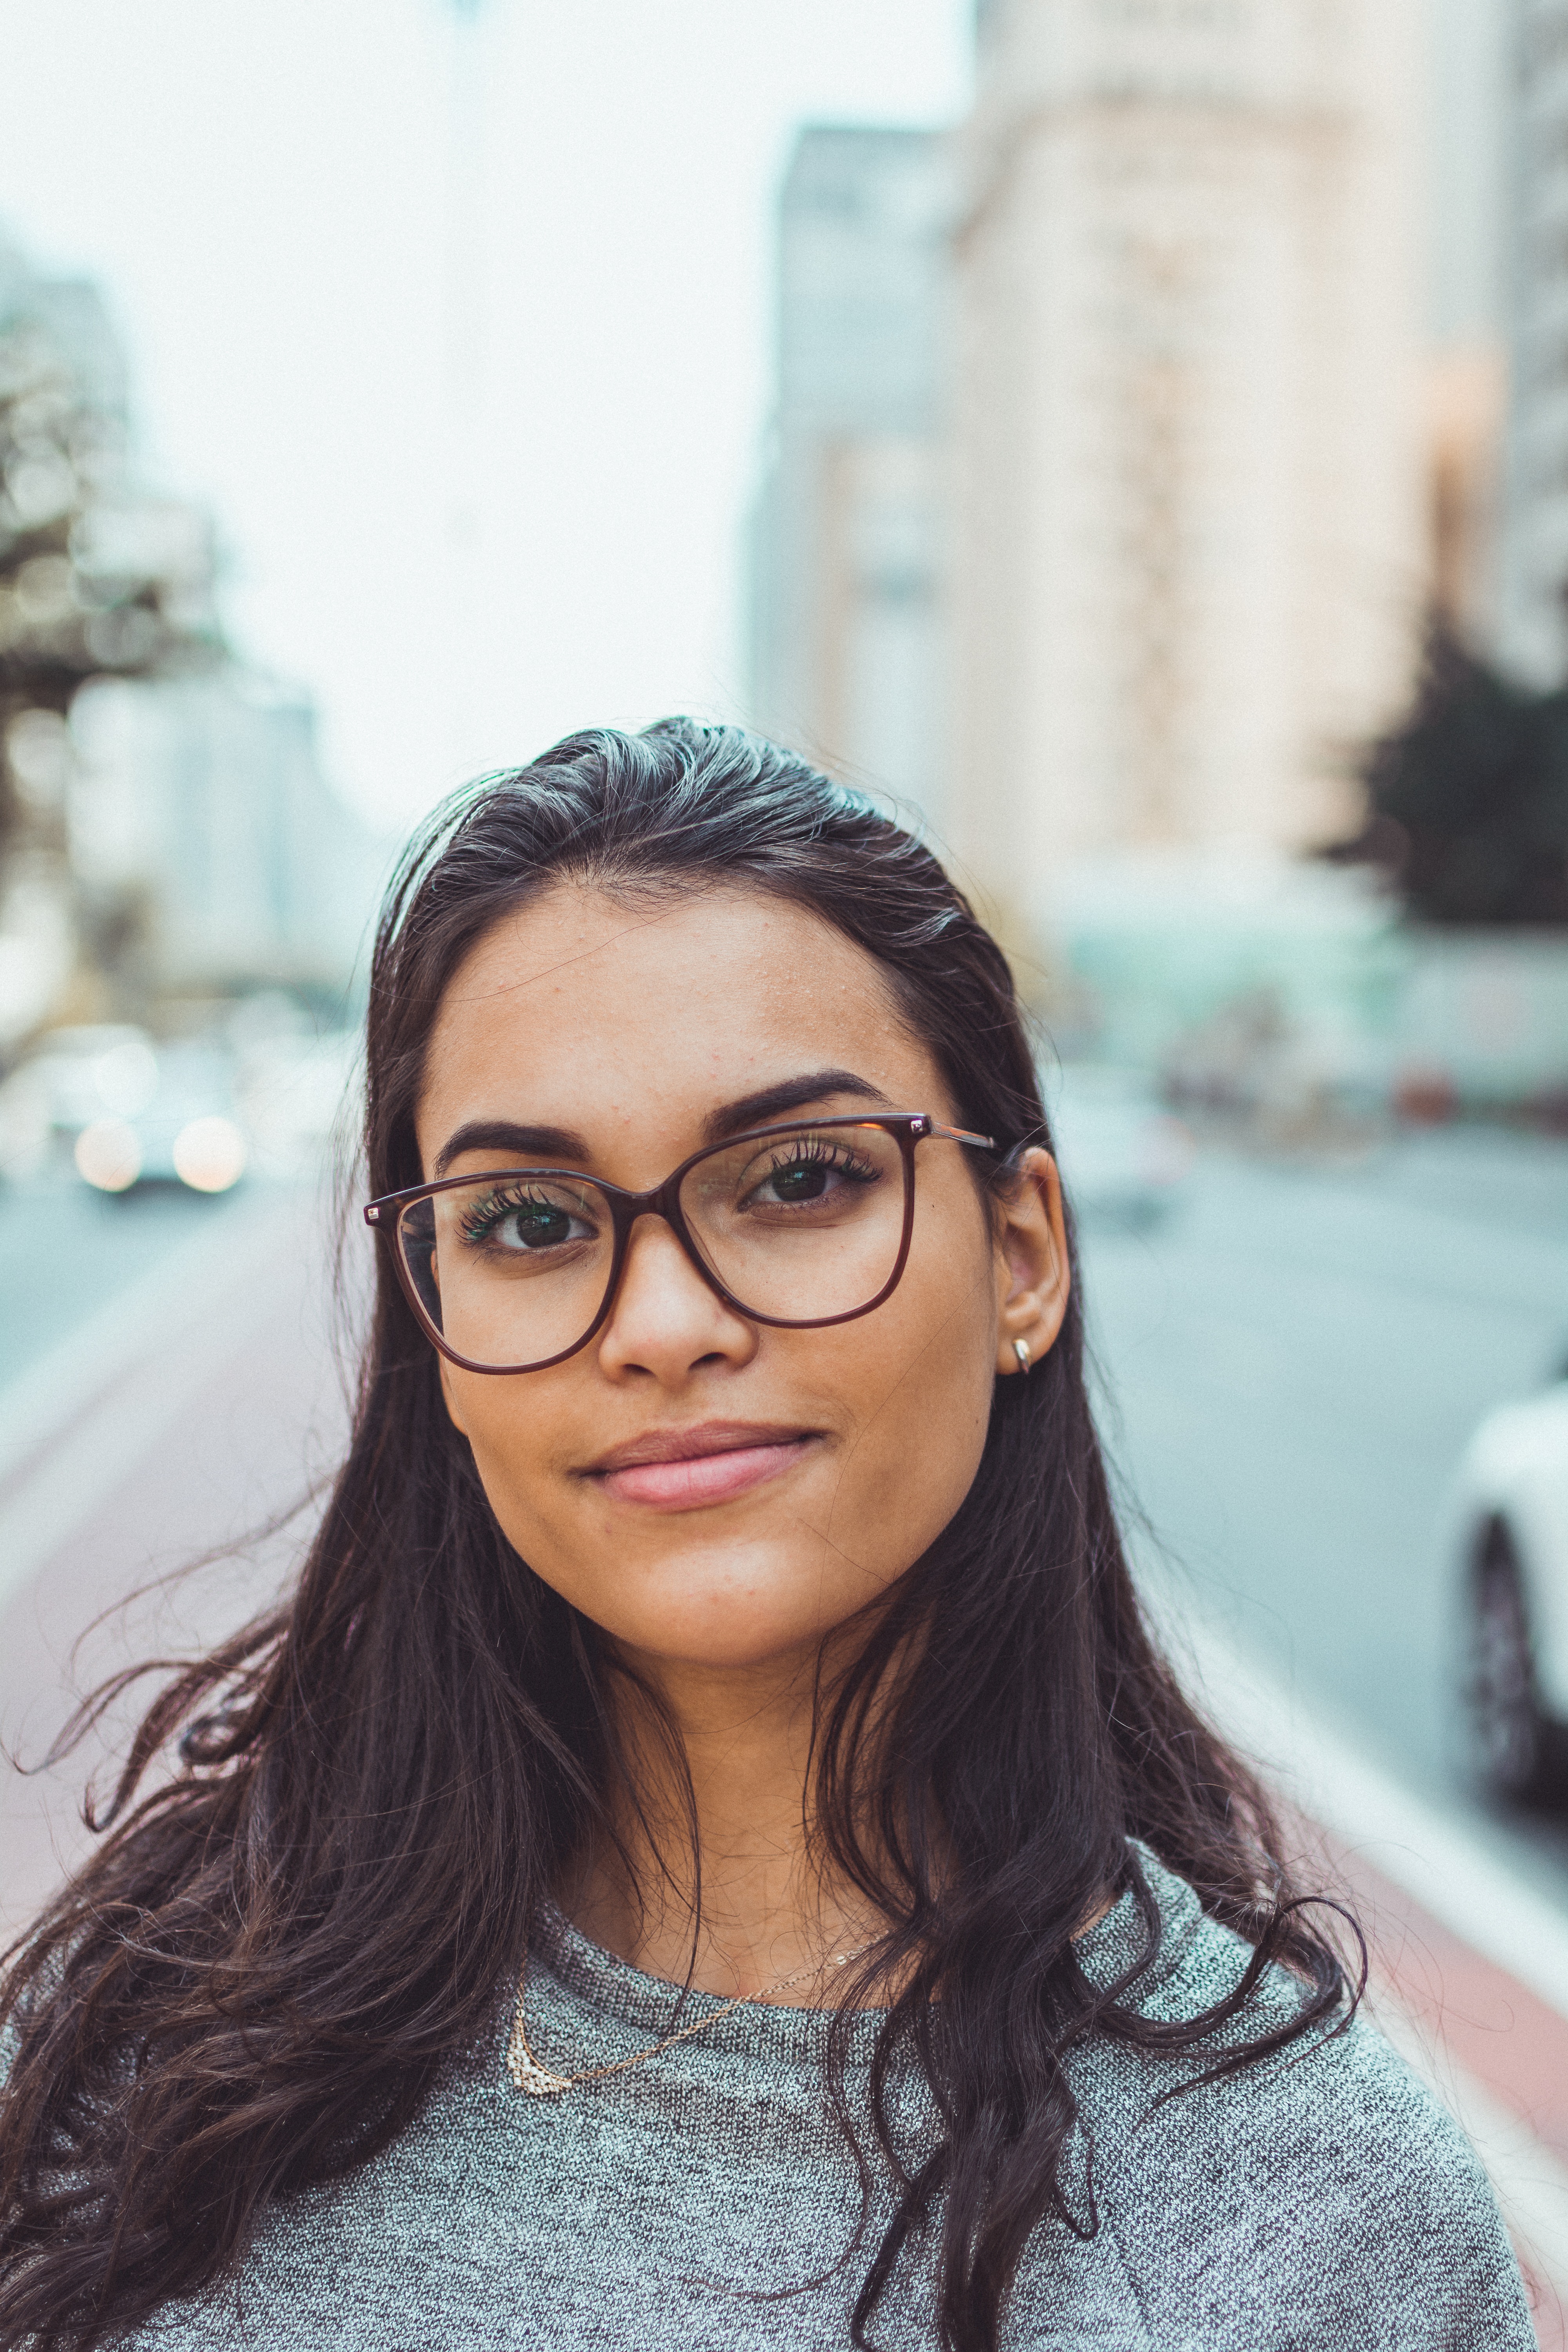
eyewear, glasses, vision care, beauty, girl, photography, sunglasses, smile, cool, portrait, long hair, brown hair, portrait photography, photo shoot